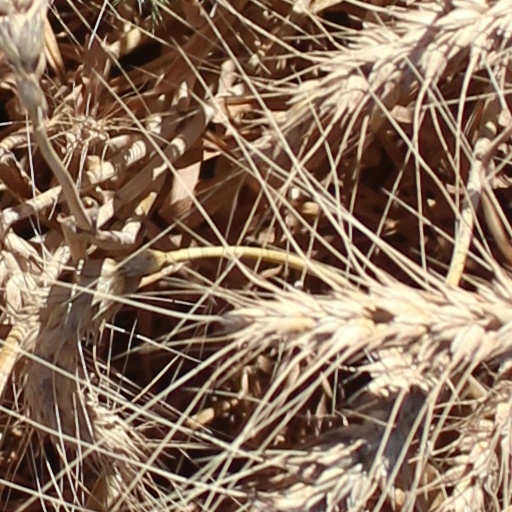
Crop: wheat